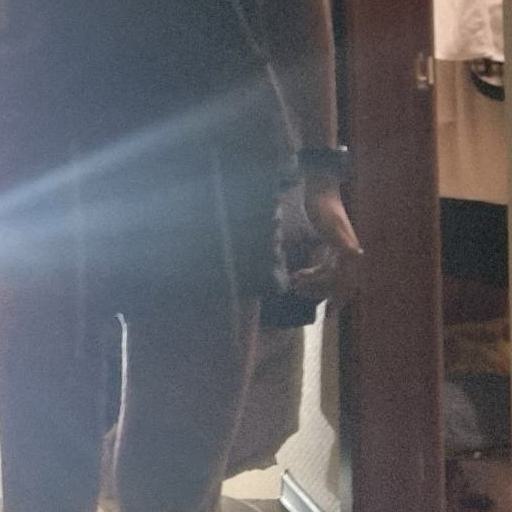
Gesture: no_gesture